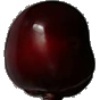
Label: cherry